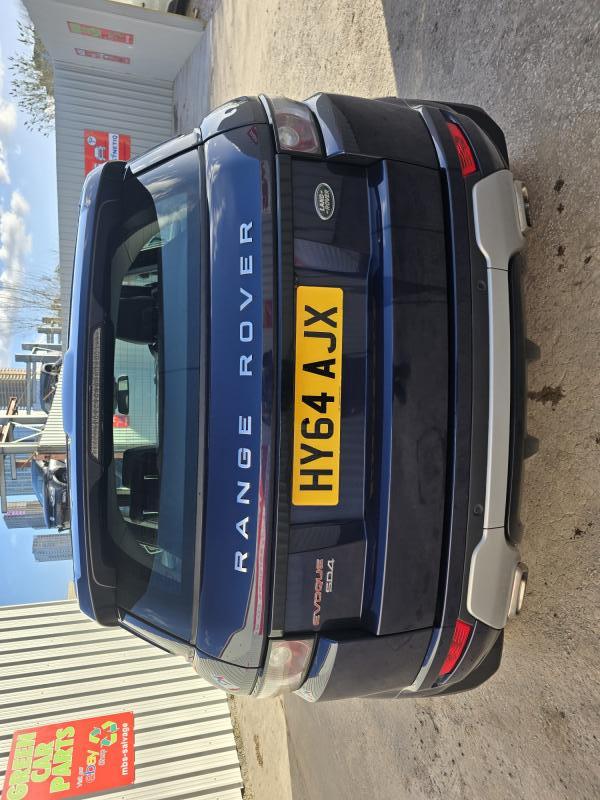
Aucun dommage détecté.
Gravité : aucun